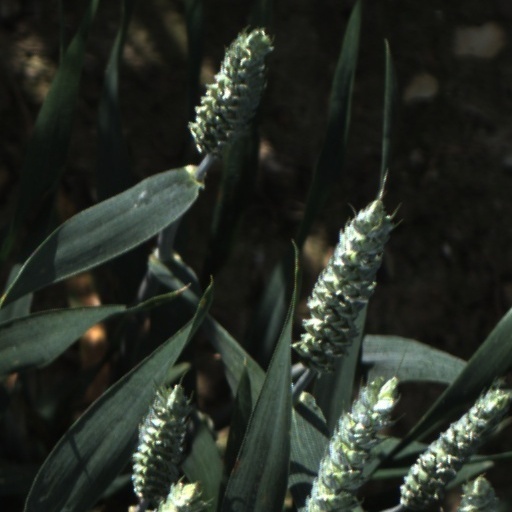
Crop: wheat